Cheese Chasers

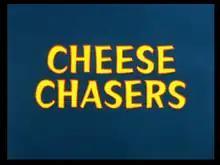
Title card

Cheese Chasers is a 1951 Warner Bros. "Merrie Melodies" cartoon directed by Chuck Jones and written by Michael Maltese. The cartoon was released on August 25, 1951 and stars Hubie and Bertie, with Claude Cat.